Irvine 11 controversy

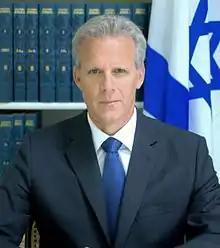
Michael Oren had his speech disrupted by protestors.

About 500 to 700 people had gathered in a packed auditorium to hear Oren. As he began speaking, 30 minutes late, Shabaik and his friends stood up one by one and shouted a statement that they read from an index card. Shabaik yelled "Michael Oren, propagating murder is not free speech!" followed by his friends who shouted "Michael Oren you are a war criminal!", "It's a shame this University has sponsored a mass murderer like yourself!", and "You, sir, are an accomplice to genocide!" Each statement was met with cheers from their supporters.